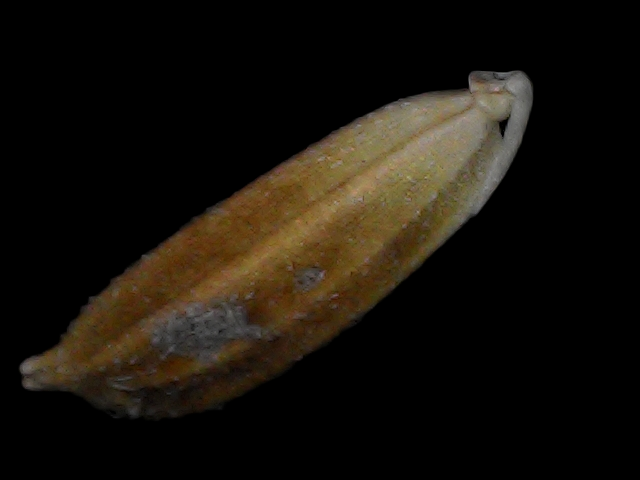
Rice variety: Bd56